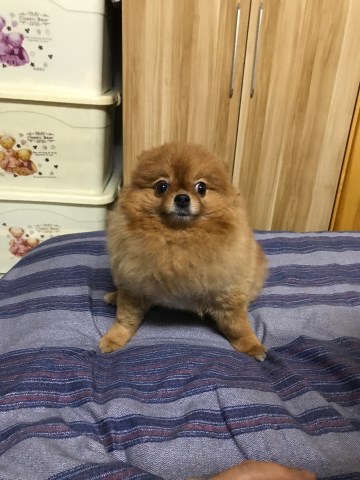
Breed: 1936-n000005-Pomeranian